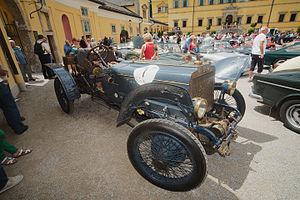
Charles-Henri Brasier est un industriel français, cofondateur en 1897 de l'entreprise automobile Richard-Brasier, avec Georges Richard.